Maria (Bruneian singer)

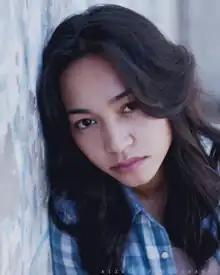
Portrait of Maria aires

Meria Aires (or popularly known as "Maria" or "Meria Aires"; born February 16, 1989) is a Bruneian singer-songwriter.